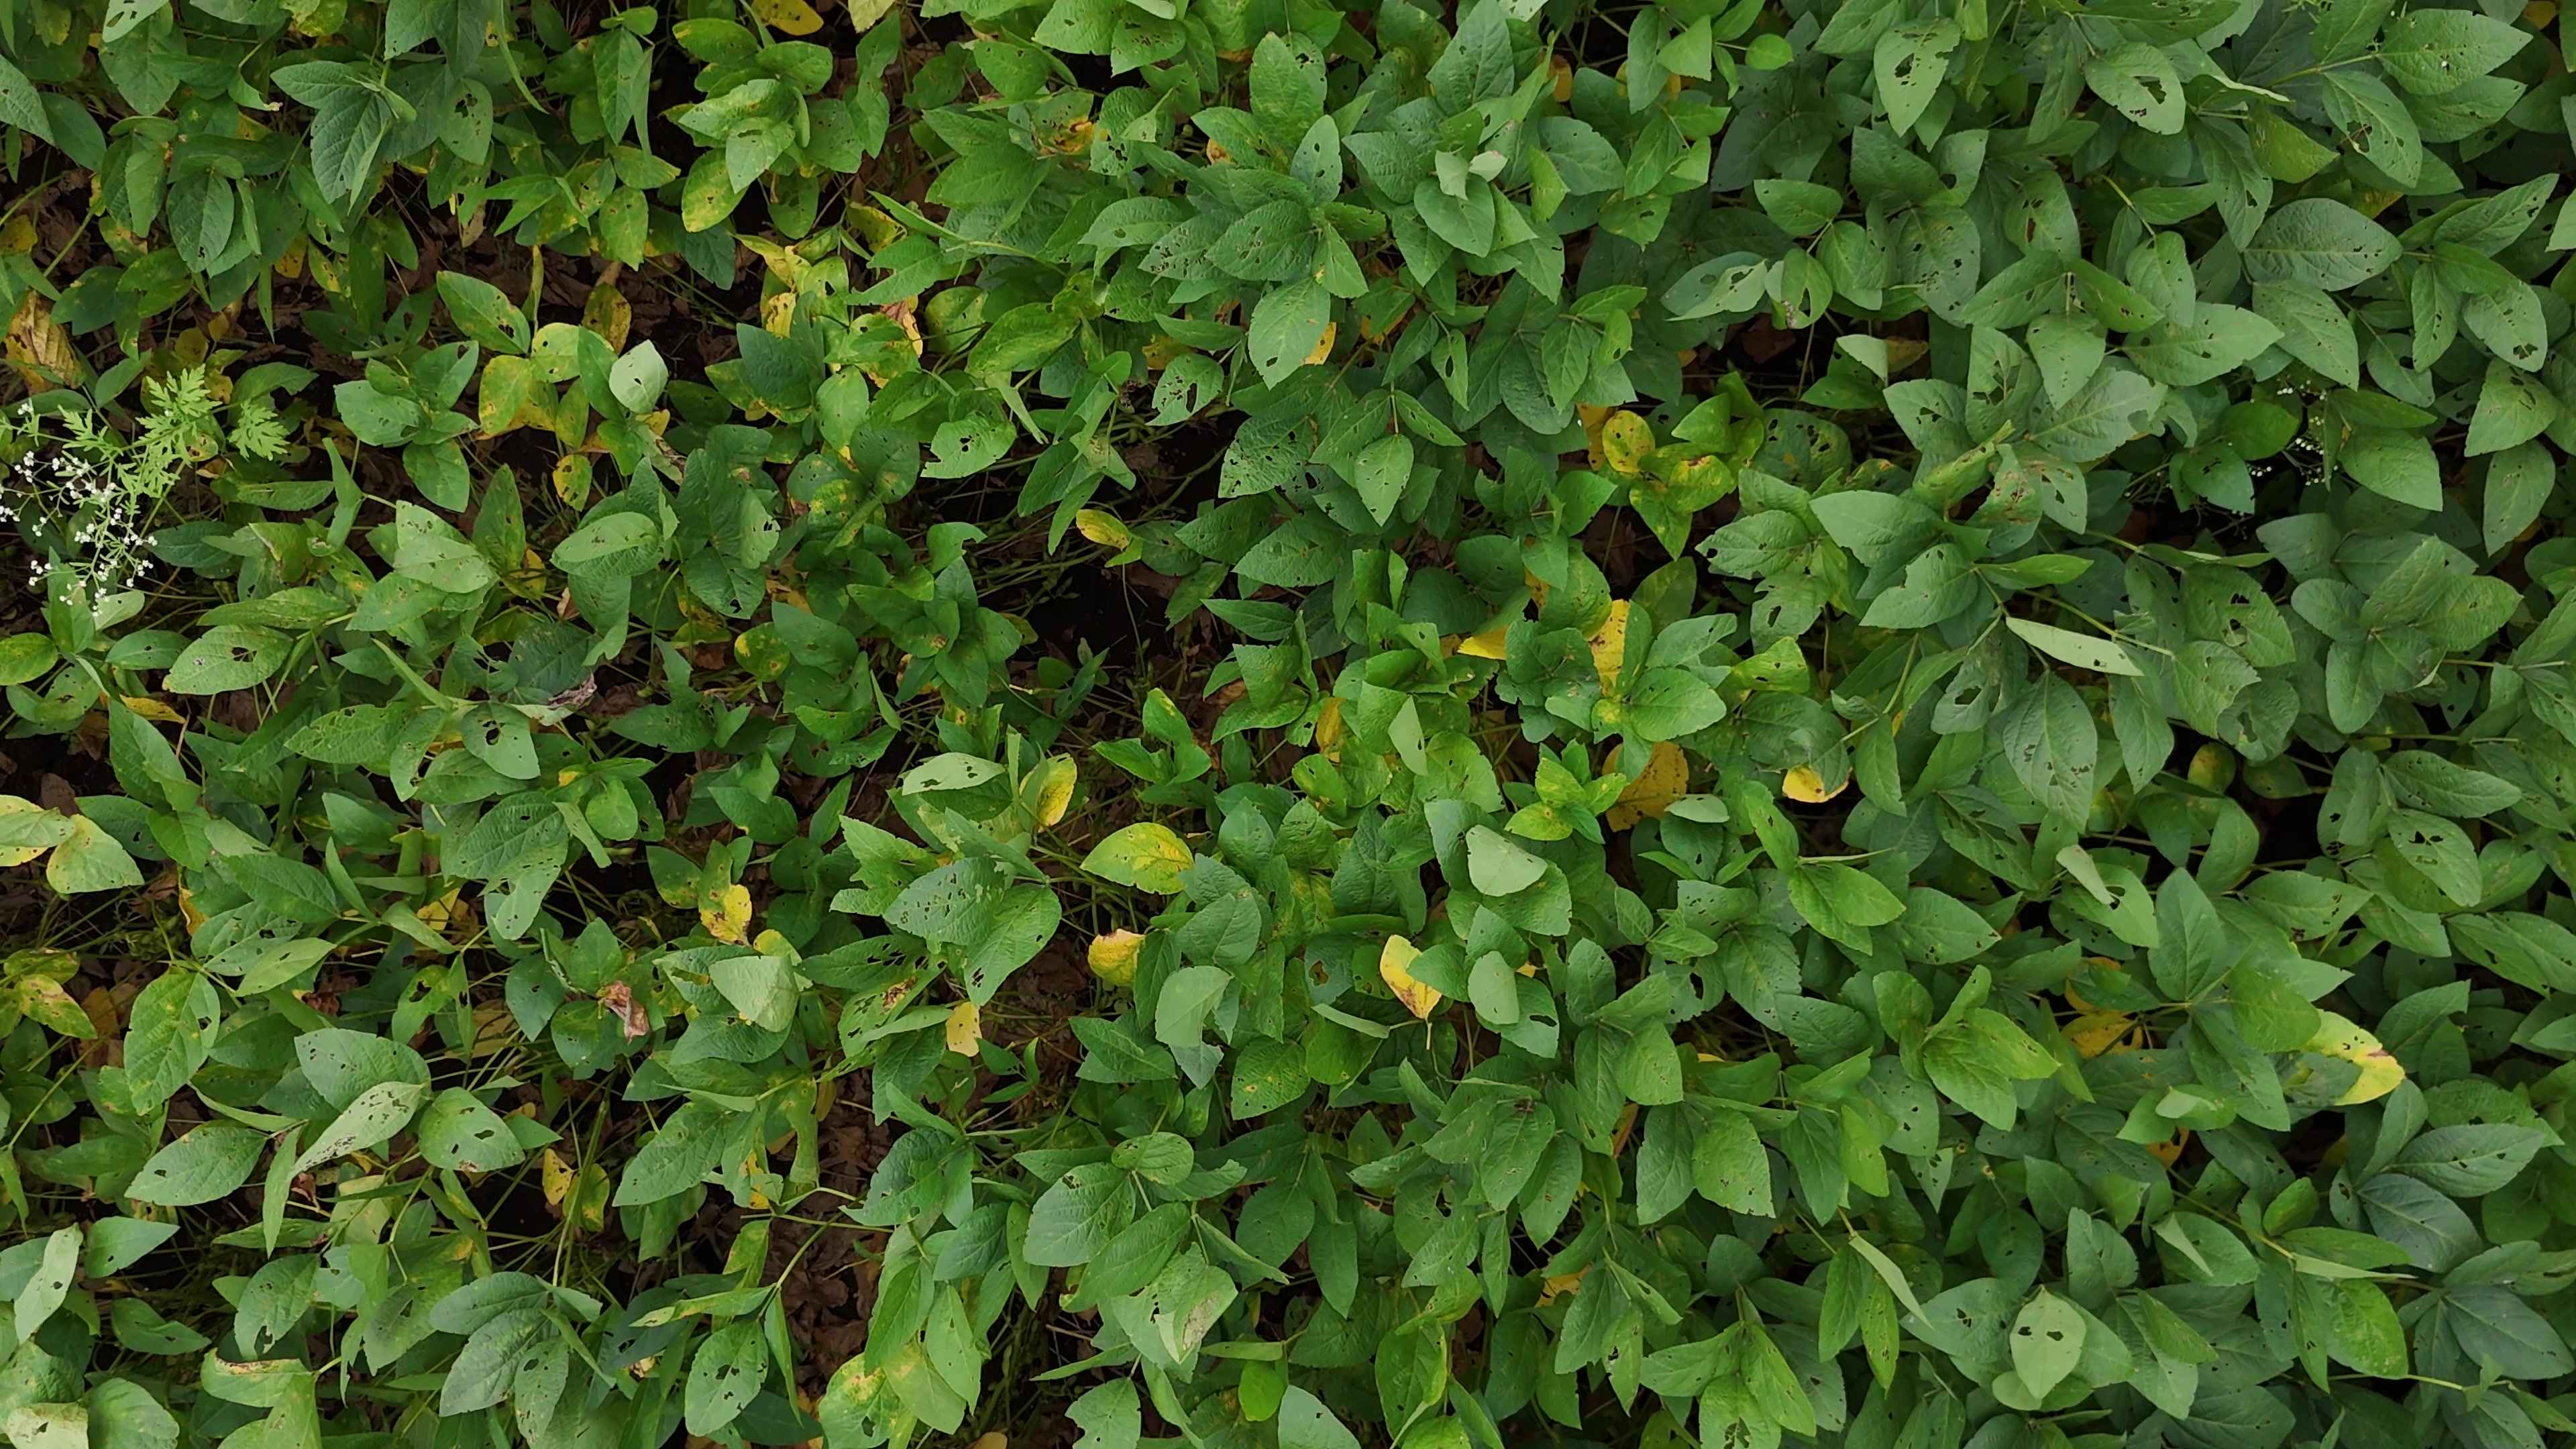
Label: Rust